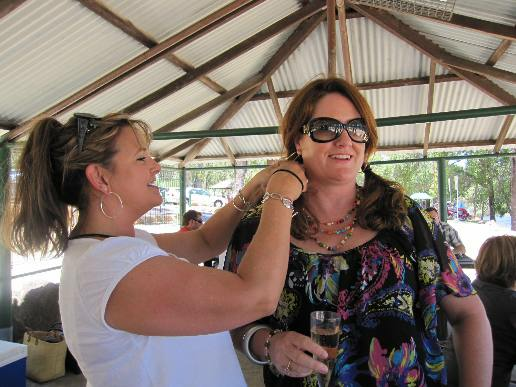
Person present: Yes